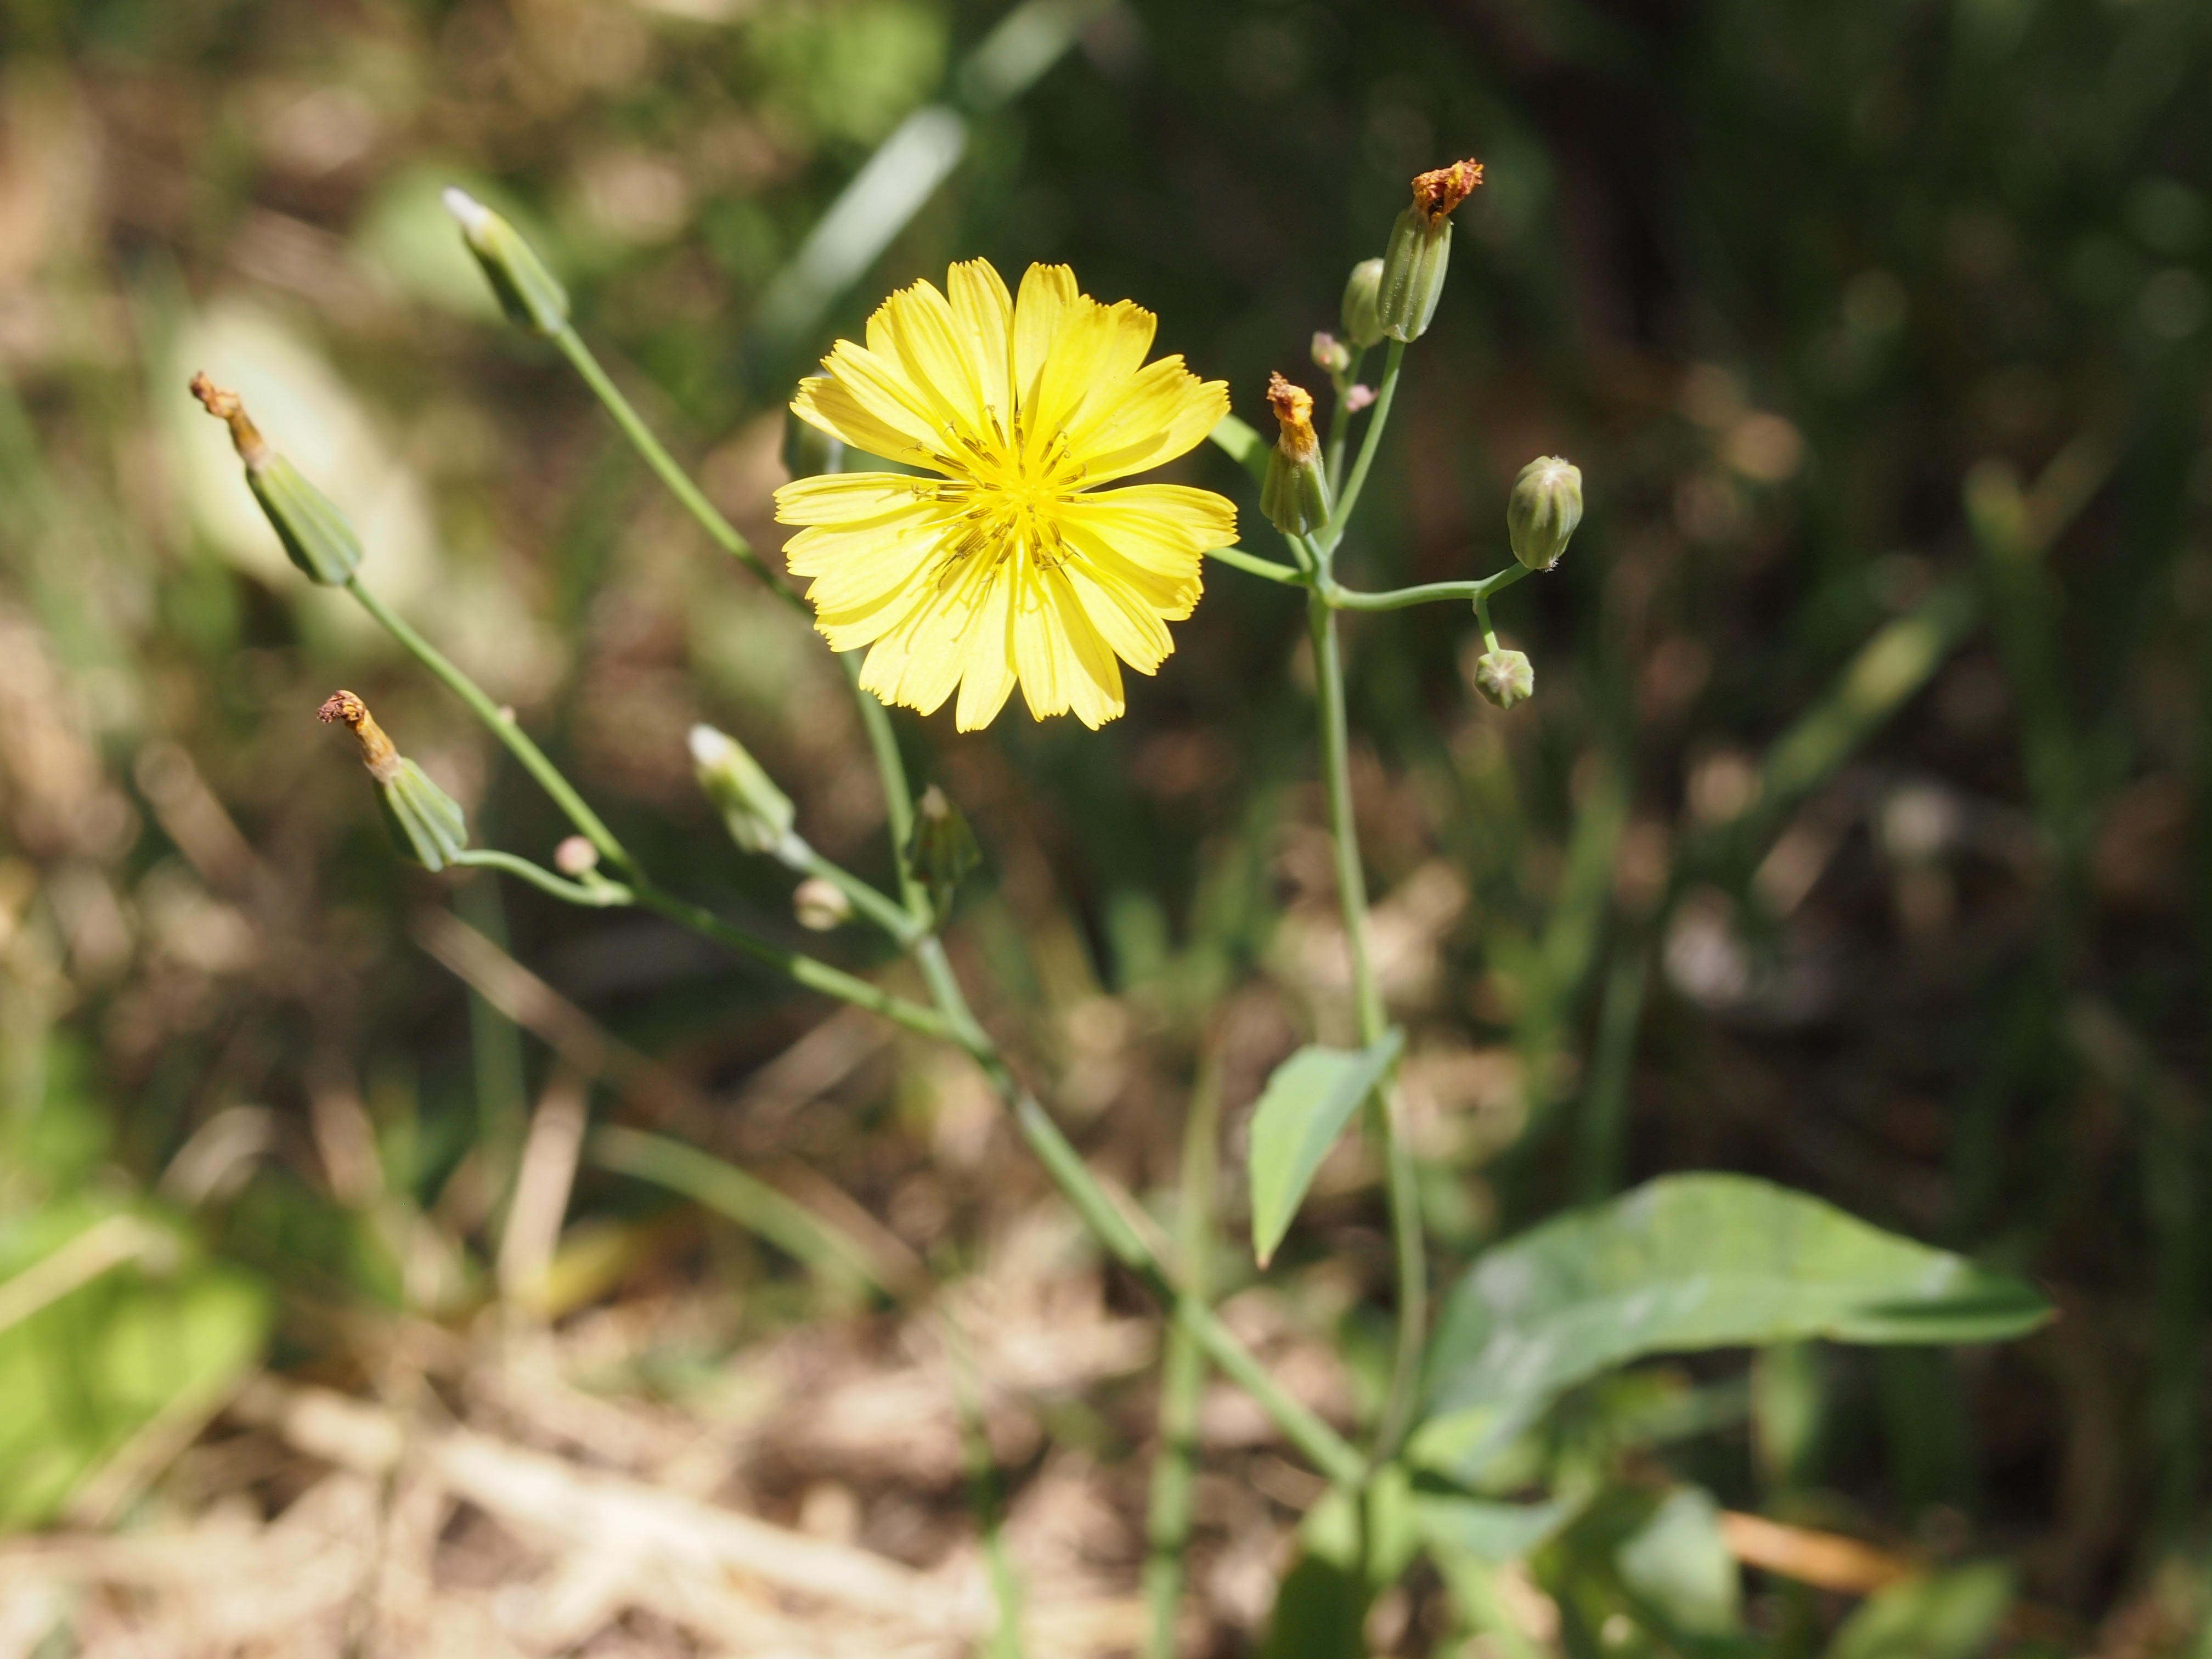
grass, plant, meadow, prairie, flower, herb, botany, flora, wildflower, macro photography, flowering plant, daisy family, land plant, pink family, flatweed